Celtic Tales (Corto Maltese)

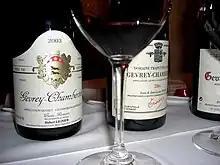
Wine from the Gevrey-Chambertin region of the Cote de Nuits.

Stonehenge, a legendary place in Wiltshire, England, 21 December 1917; during the winter solstice, many creatures from Celtic mythology are meeting to discuss a dramatic event. Germans will soon attack England. And with them will come characters from Germanic mythology, who could threaten their prominence, exactly as they did during the Anglo-Saxon settlement of Britain (contemporary to the Arthurian cycle). As they cannot intervene directly, they need a mortal to help them. Corto, who sleeps nearby, is awakened by Puck, in the form of a raven, and instructed to follow him. The sailor discovers Major Vortigern Welsh, of the Duke of Cornwall's Light Infantry and member of the Parliament of the United Kingdom. The Welsh, who is dying of a self-inflicted gunshot wound, warns him against his wife Rowena, a German spy, who has caused his misfortunes. With her brothers Hengist and Horsa, she plans to attack Tintagel Castle, (Cornwall), where the Allies are meeting.